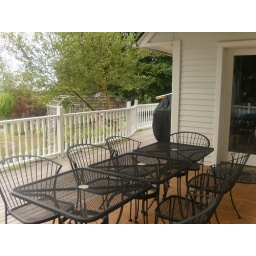
around the beach house we stayed in